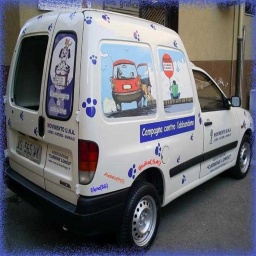
Label: ambulance